Theodore N. Morrison

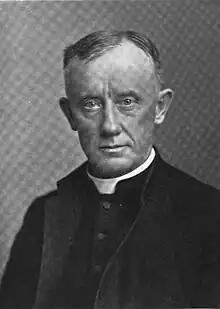

Theodore Nevin Morrison (February 18, 1850 – December 27, 1929) was a 20th-century bishop in the Protestant Episcopal Church in the United States of America. He was Bishop of Iowa from 1898 to 1929.